Horace Stoneham

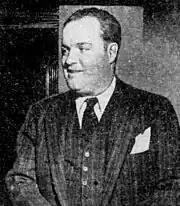
Stoneham, circa 1945

Stoneham was known as a hands-on owner that was concerned with the day-to-day business of the Giants and personally involved in player trades and transactions. In 1936, player-manager Bill Terry's last season as a player, the Giants defeated the St. Louis Cardinals by five games to win the National League pennant. However, in the World Series, the Giants were defeated by the New York Yankees four games to two. Terry would retire as a player at the end of the season and be appointed as the full-time manager until 1941. Terry also served as the general manager through 1942. The Giants would again win the National League pennant in 1937 but fall four games to one to the Yankees featuring Lou Gehrig, Joe DiMaggio, Bill Dickey and Lefty Gomez in the World Series. The Giants finished third in 1938 but not finish in the first division again, finishing fifth in 1939, sixth in 1940 and fifth in 1941. Terry resigned as the manager after the 1941 season and was succeeded by former teammate Mel Ott as player-manager.